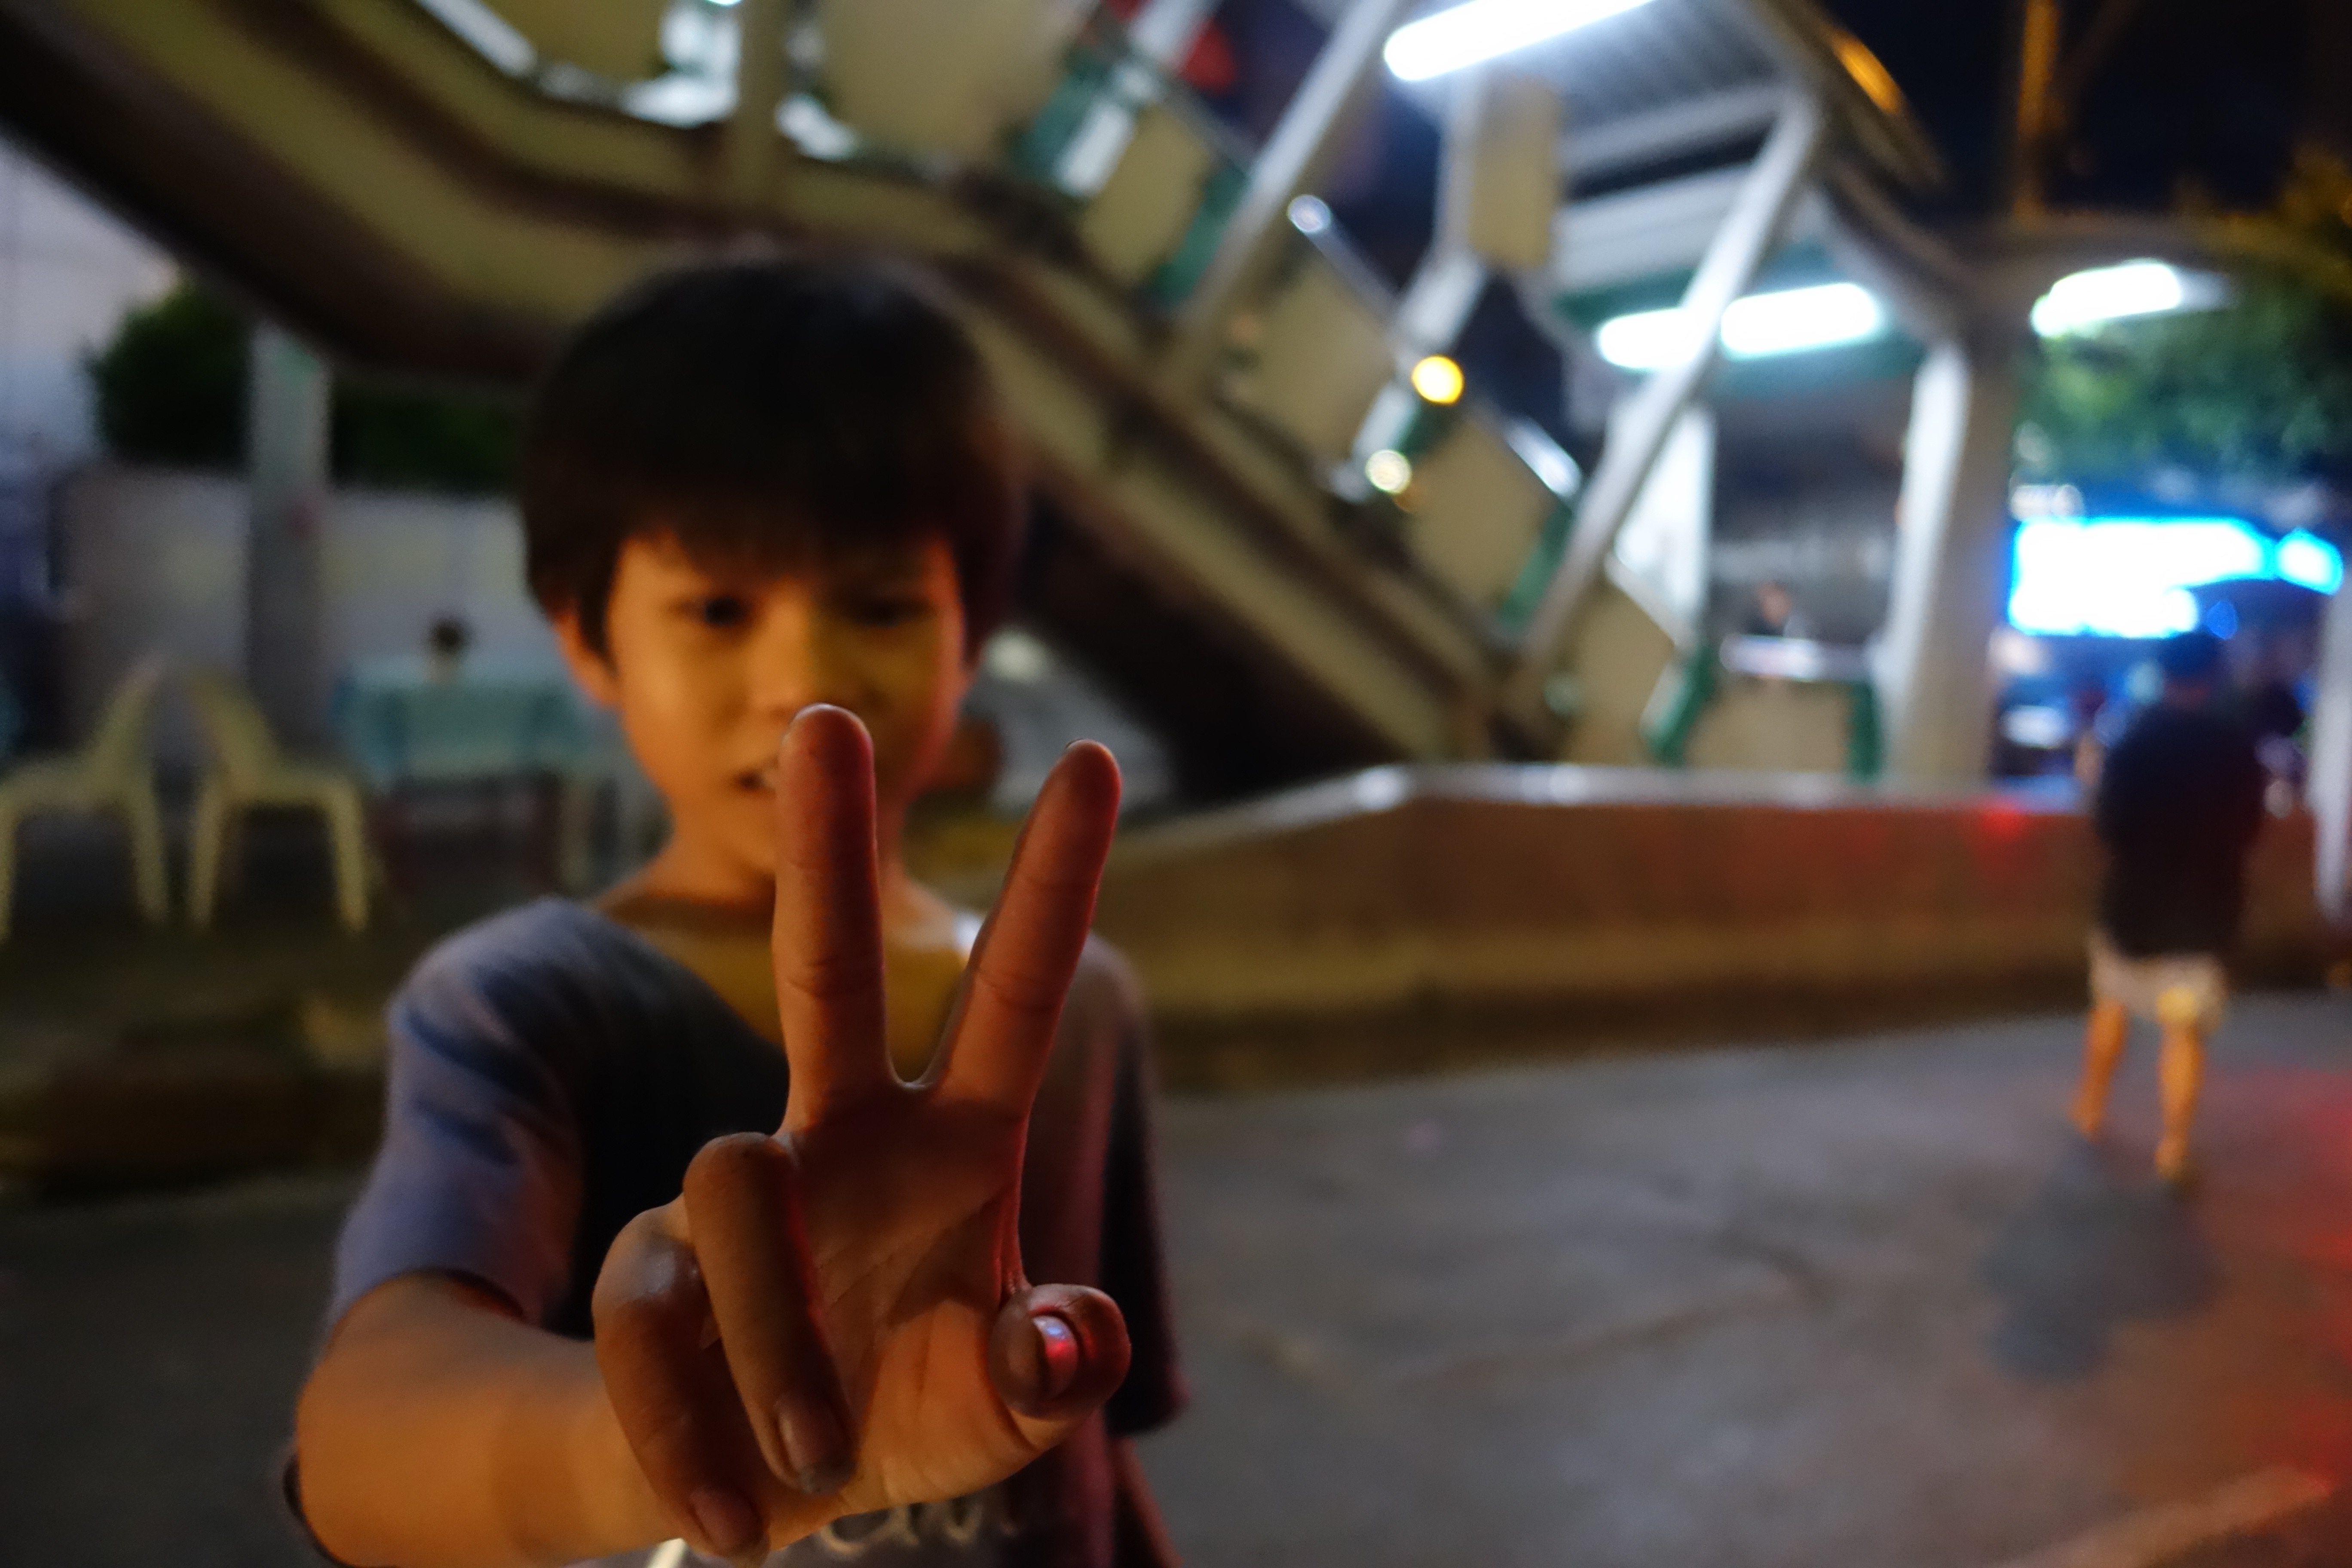
amusement park